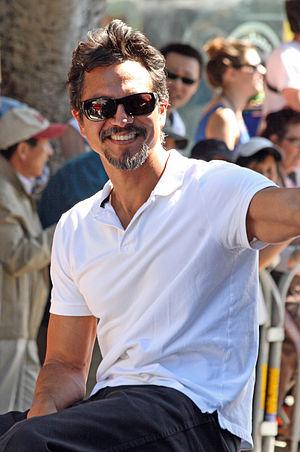
Cet article présente les personnages de la série télévisée Modern Family. Cette série repose sur les relations entre trois familles qui ont toutes un lien avec Jay Pritchett, son fils Mitchell et sa fille Claire Dunphy.